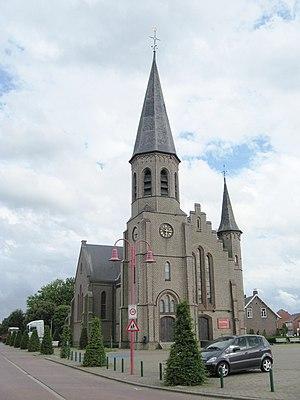
Un aperçu de l'héritage architectural dans la commune flamande de Bocholt.